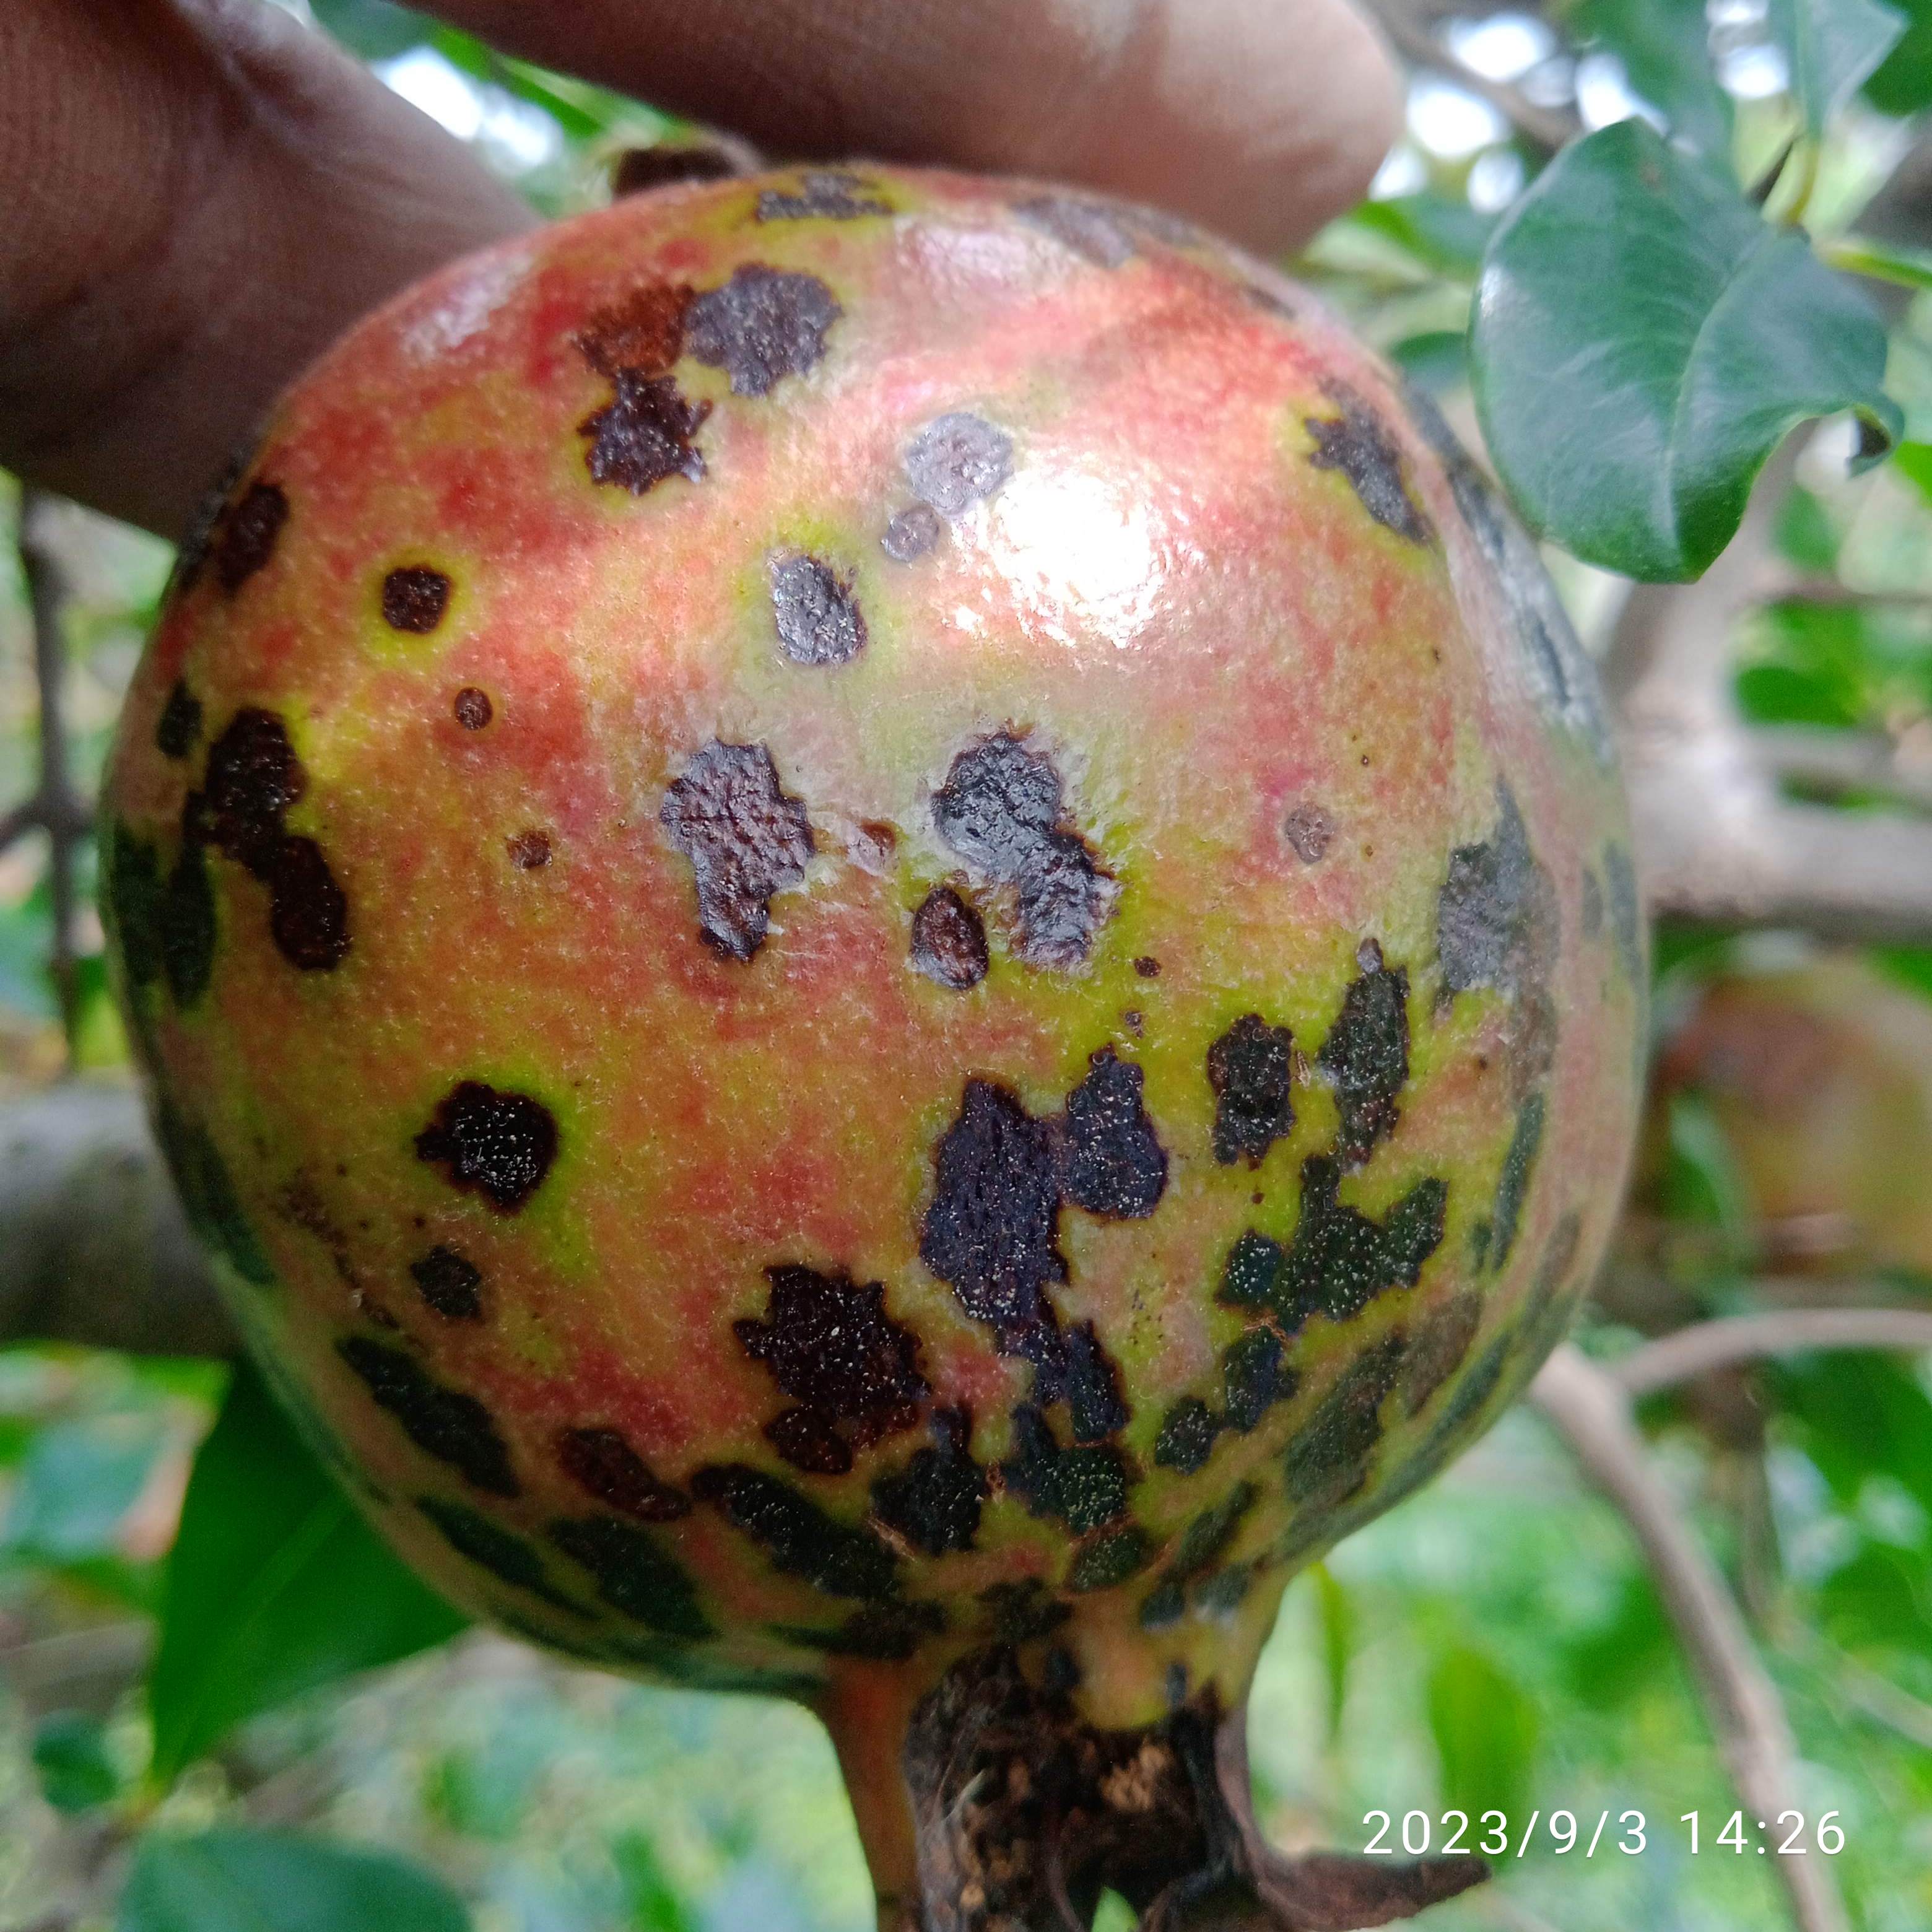
Label: Anthracnose